Alberto Cassano

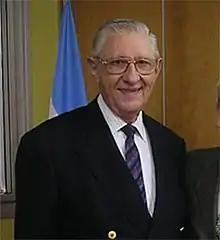
Alberto Cassano

Alberto Cassano (23 January 1935 – 12 July 2014) was an Argentine engineer and academic. He was a professor at the Universidad Nacional del Litoral during most of his career. He founded the program CONICET. He founded the Instituto de Desarrollo Tecnológico para la Industria Química (INTEC) and the Centro Regional de Investigación y Desarrollo (CERIDE).